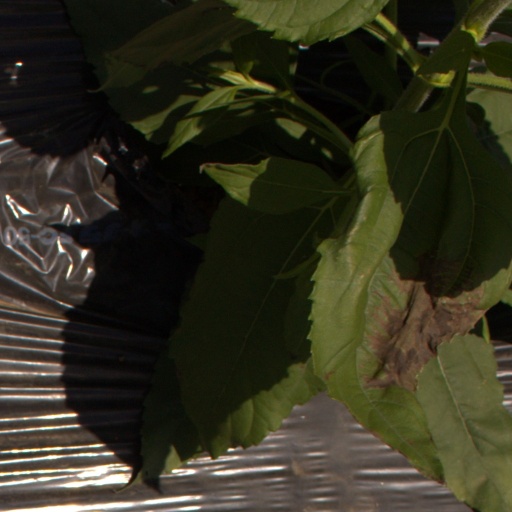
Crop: Jerusalem artichoke